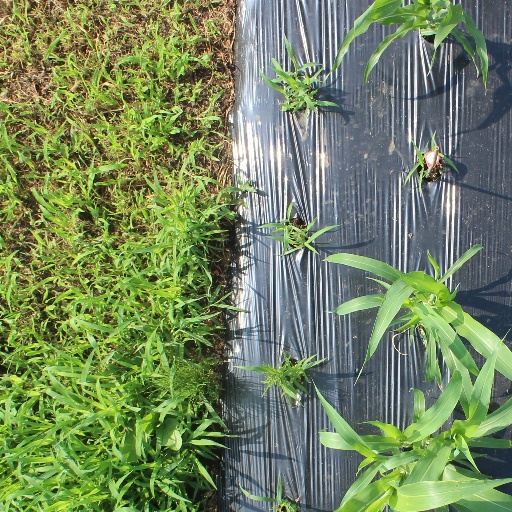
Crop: sorghum